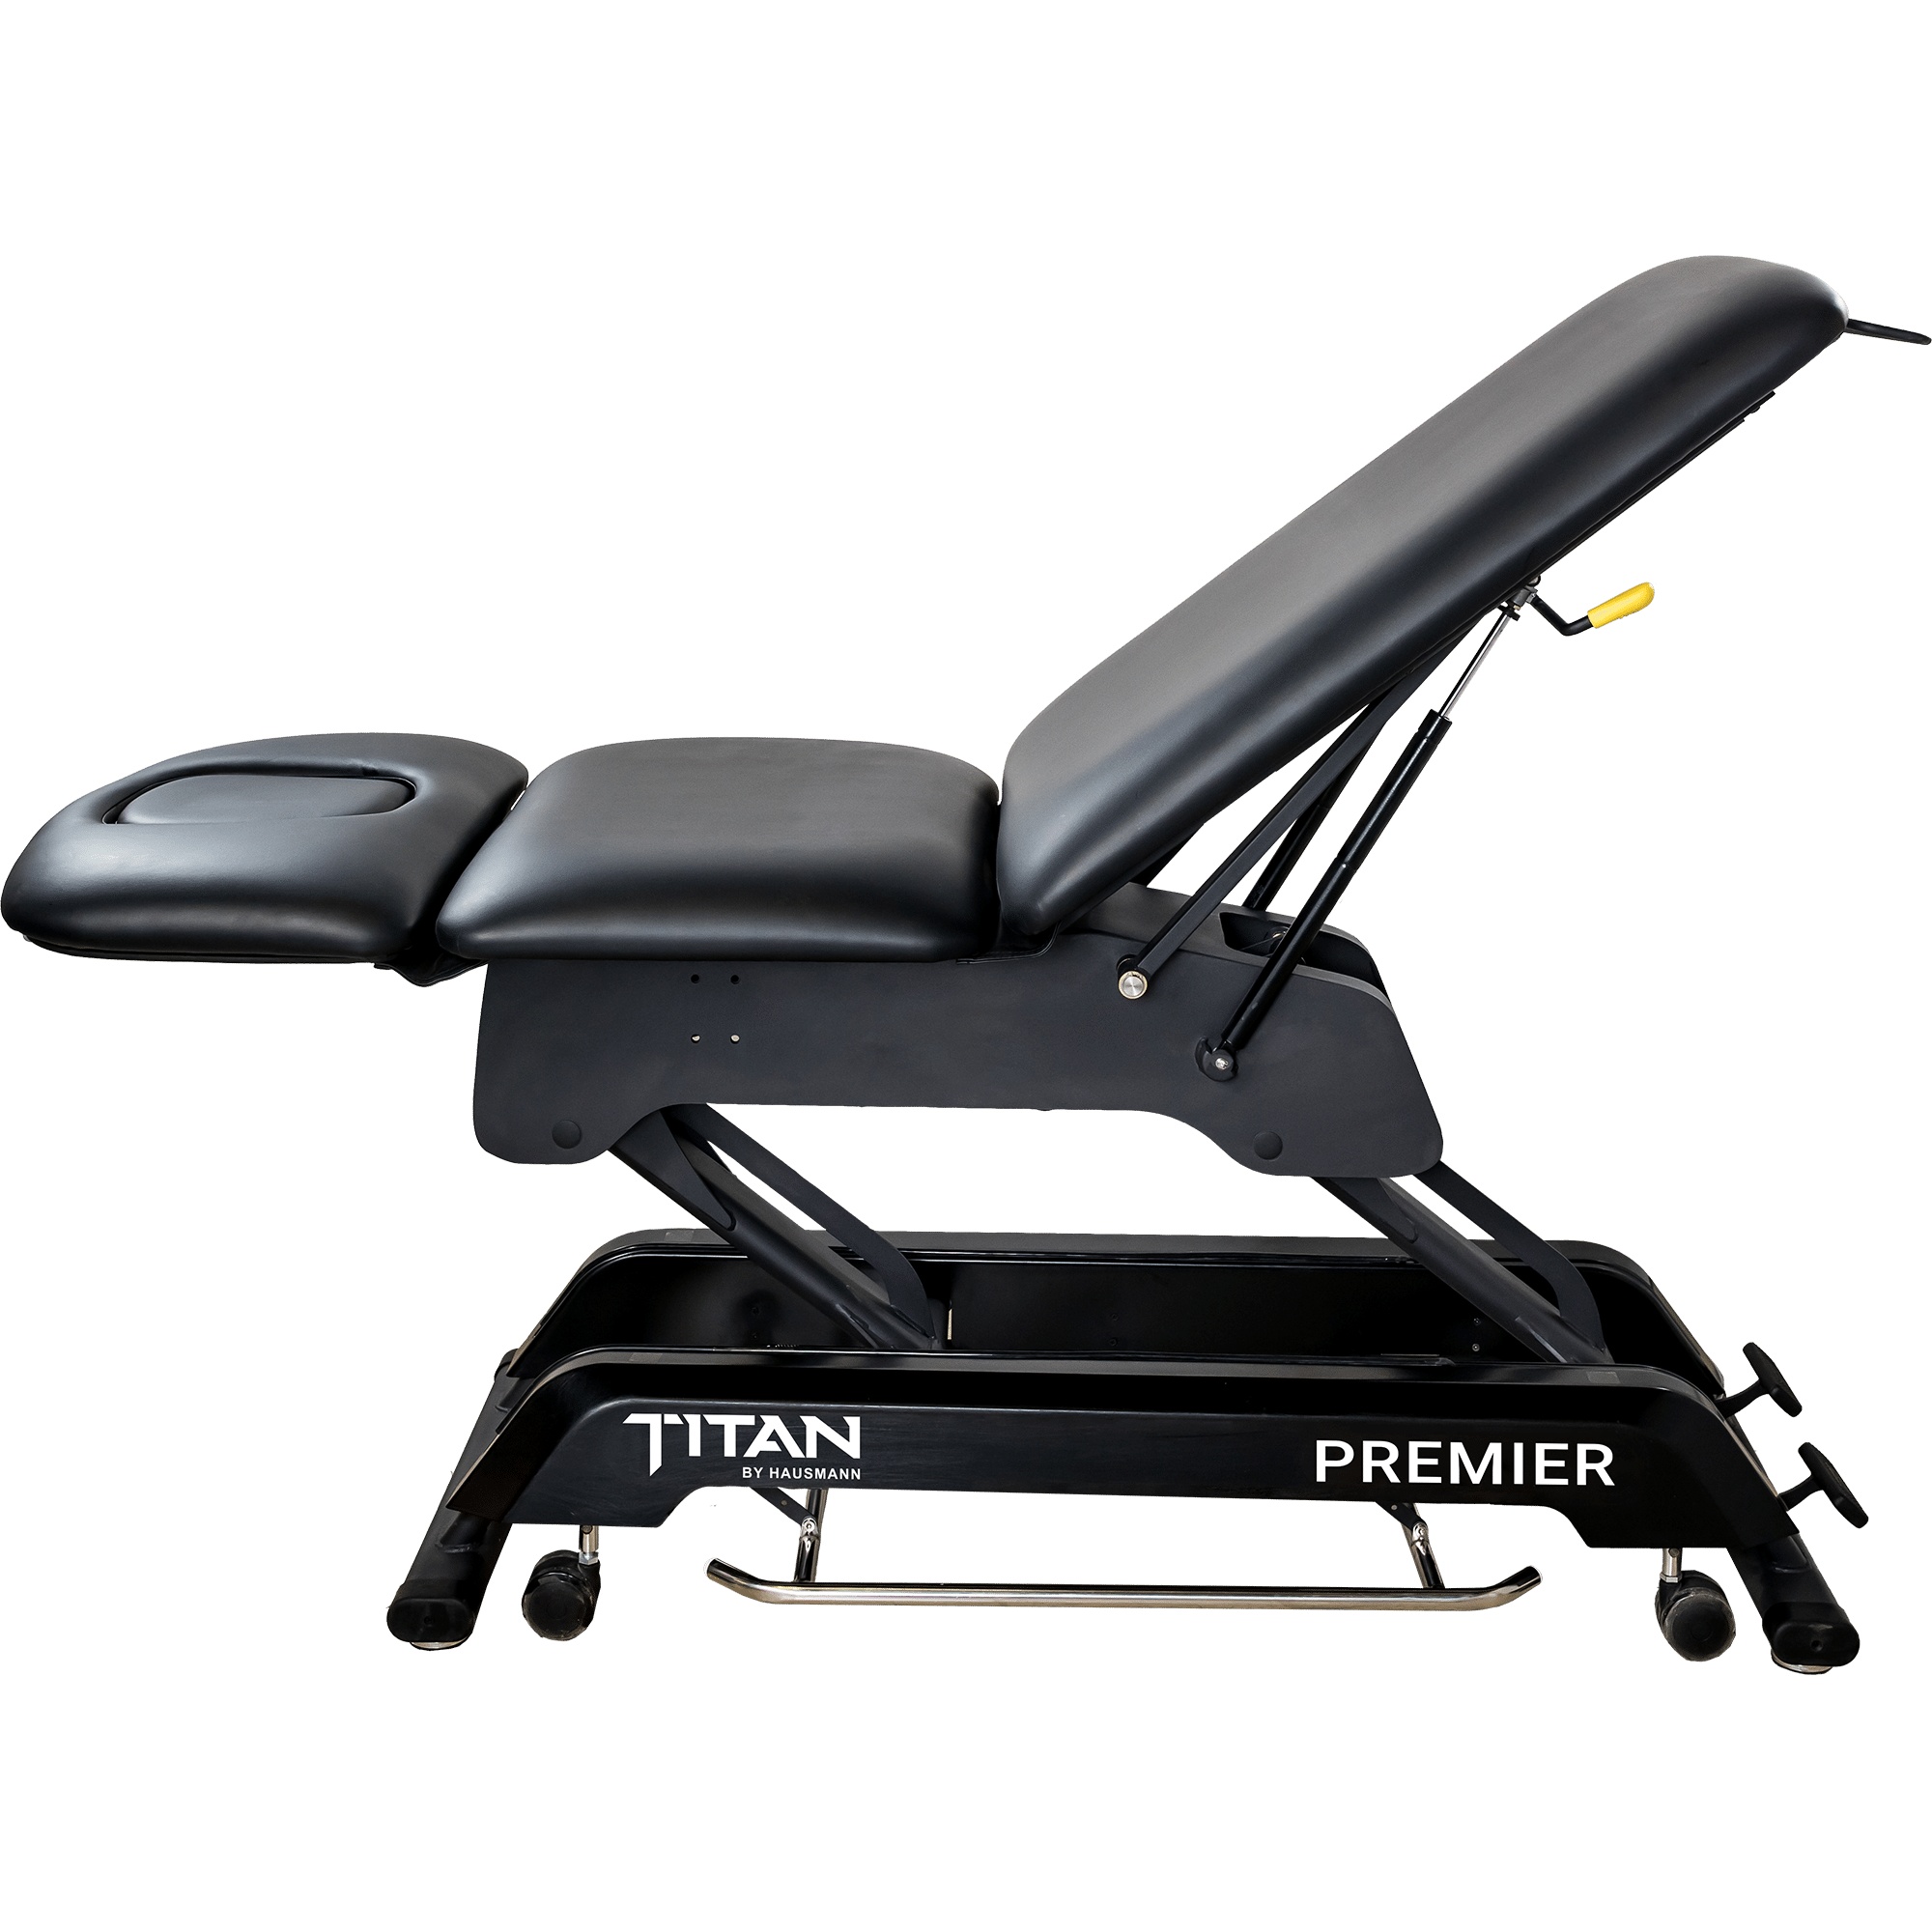
Hausmann Titan Premier 3-Section Hi-Lo Treatment Table (29″ Wide x 78″ Long)
Description The Titan Premier 3-section treatment table has a durable steel frame with adjustable head and footrests, footbar height adjustment control and a drop down caster system. A new economical addition to our table portfolio with the same quality and long-lasting durability you expect from Hausmann. 29-inch wide upholstered top 440-pound weight capacity Warranty: 3-years on the switches and upholstery, 5-years on the motor and steel frame providing long-term reliability Adjustable headrest with nose cutout and plug Large nose cutout comes with a face cradle for patient comfort Adjustable footrest with incline and decline providing comfort to patient when lying prone Footbar for easy, convenient table height adjustment Wide footprint provides a stable base for patient treatment Dropdown caster system with single lever operation for stability and mobility 2.5” tabletop featuring rounded corners and firm foam padding Measurements Configurations SKU WIDTH LENGTH Metal Vinyl 6084-BK 29” 78” Black Black 6084-99 29” 78” Black Hausmann Colors Specification PDF Warranty PDF
Brand: Hausmann
Category: Business & Industrial > Medical > Medical Furniture > Examination Chairs & Tables > Examination Tables > Powered Examination Tables